Jersey Coastguard

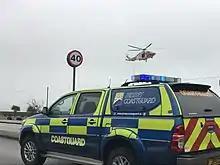
Jersey Coastguard duty officer supervising a UK helicopter landing on main road in St Helier.

Jersey Coastguard is responsible for the safety of life at sea along with the security and protection of the maritime environment for Jersey’s territorial waters. The service is provided by the Ports of Jersey from the Maritime Operations Centre in Maritime House in the port of St Helier, Jersey.